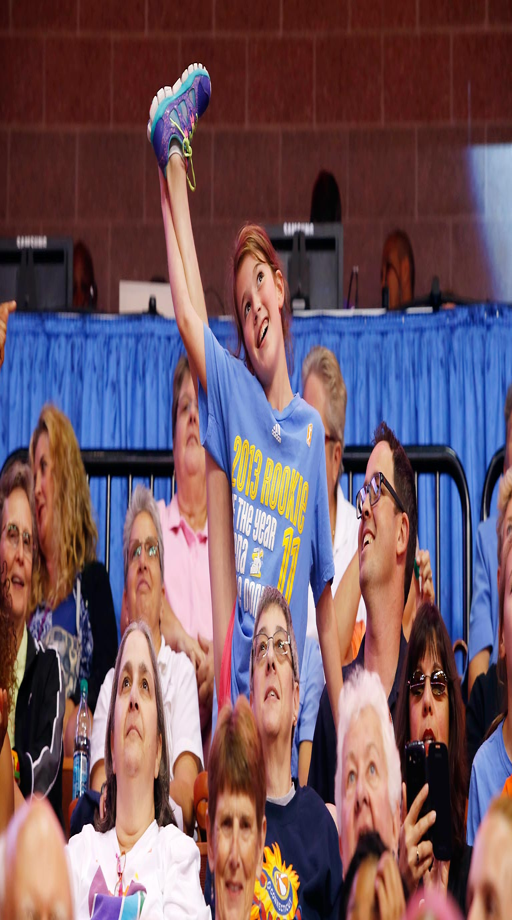
a fan cheers during recurring competition .